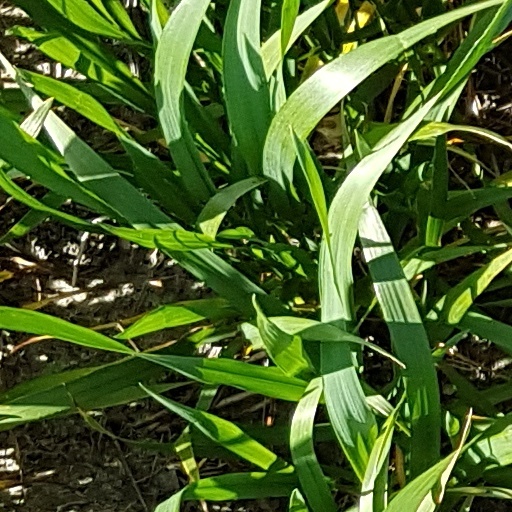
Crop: wheat